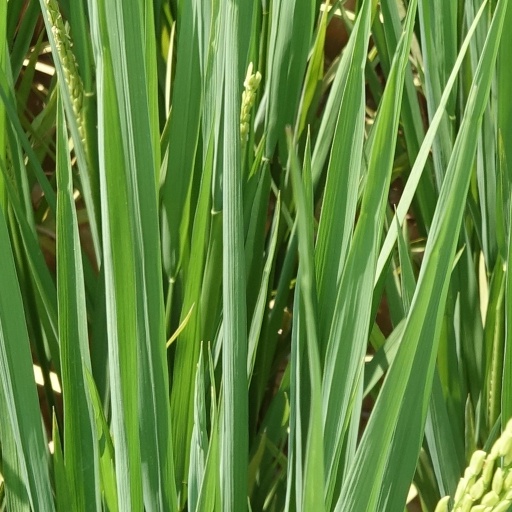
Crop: rice